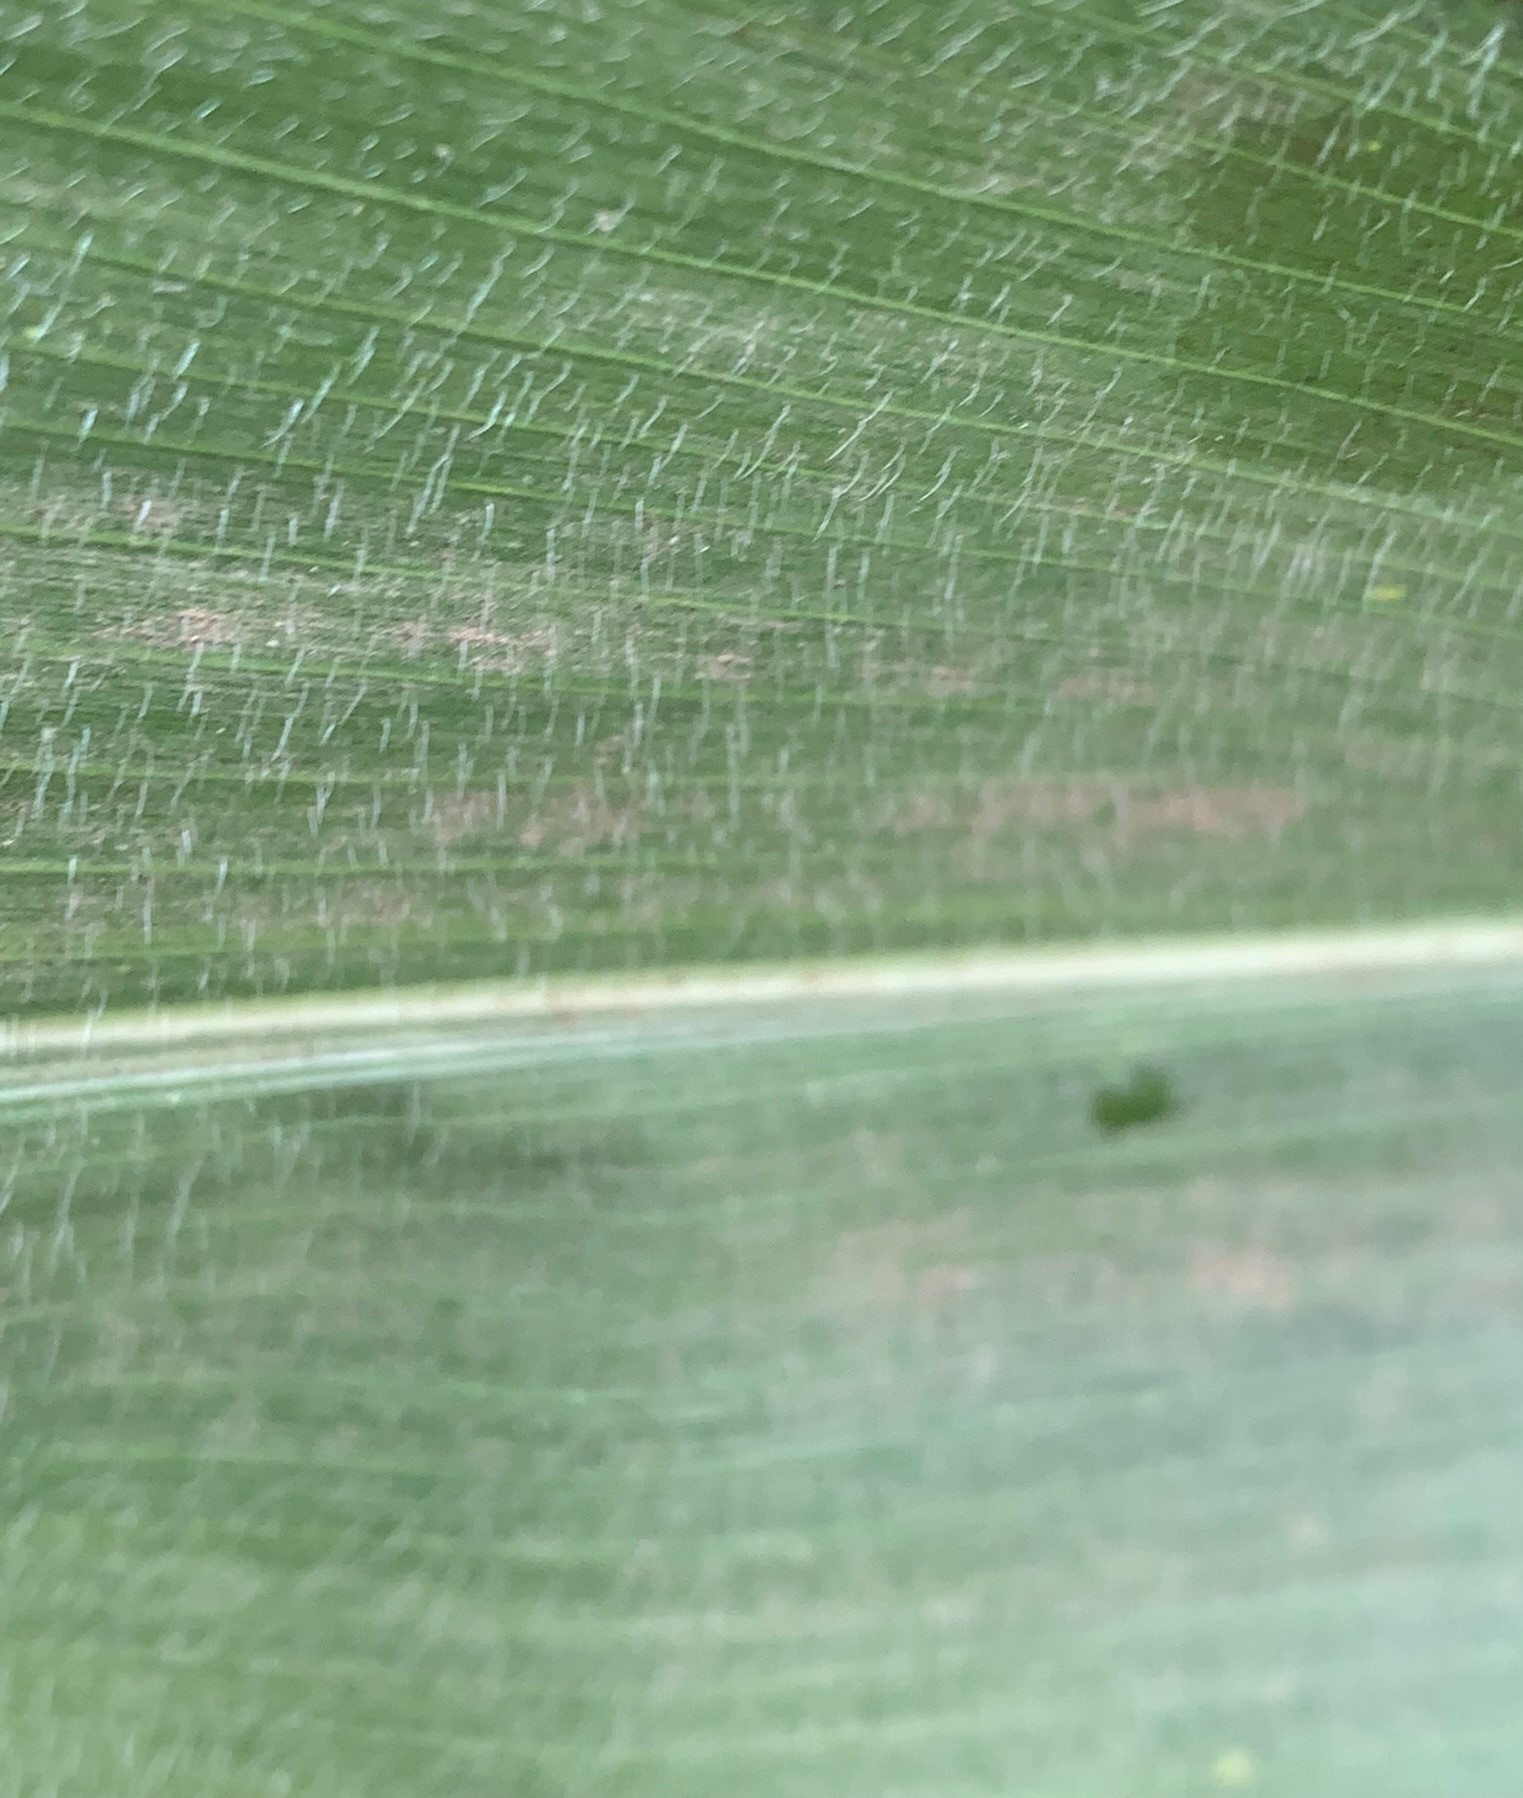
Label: Healthy